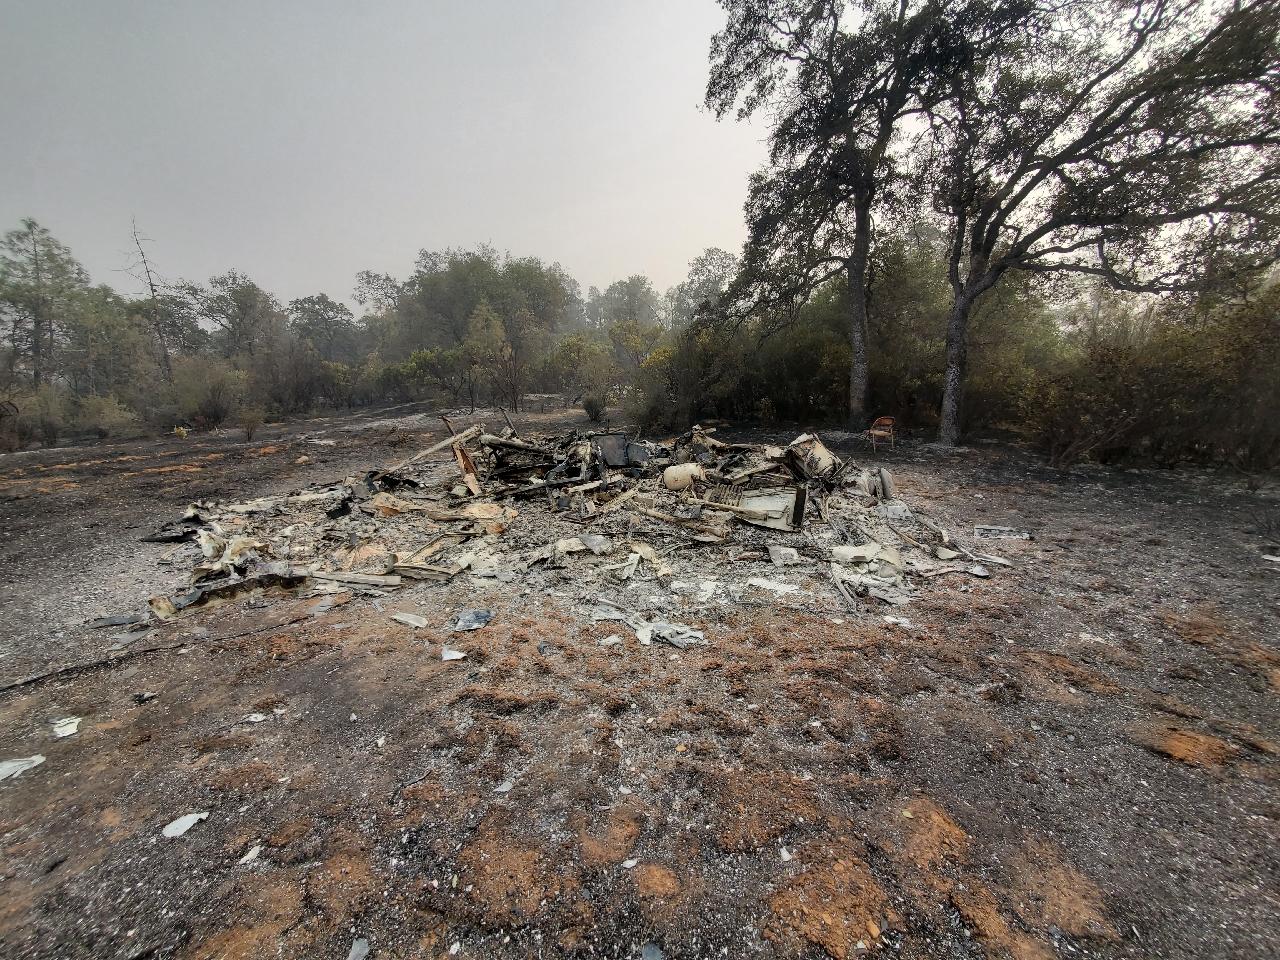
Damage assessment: destroyed